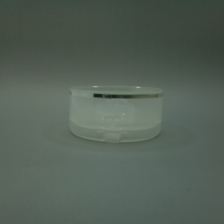
Color: white/transparent
Cap type: flip-top cap